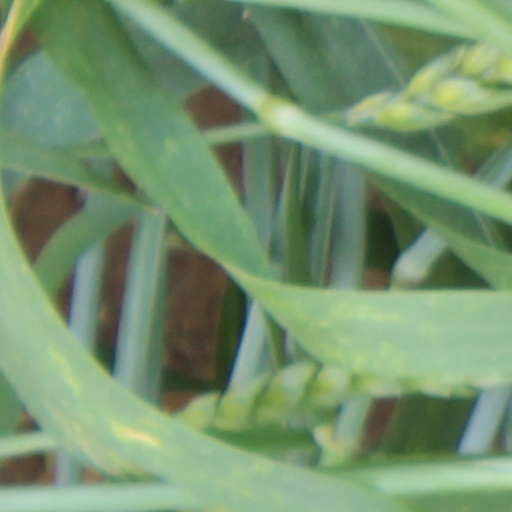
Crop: wheat